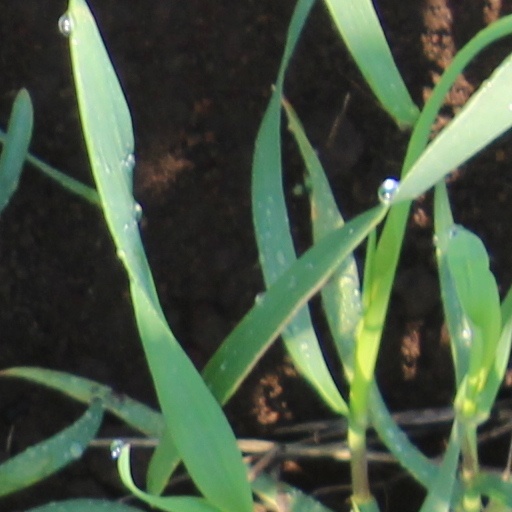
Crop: wheat